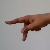
The image shows a hand gesture representing the letter 'P' in Indian Sign Language.